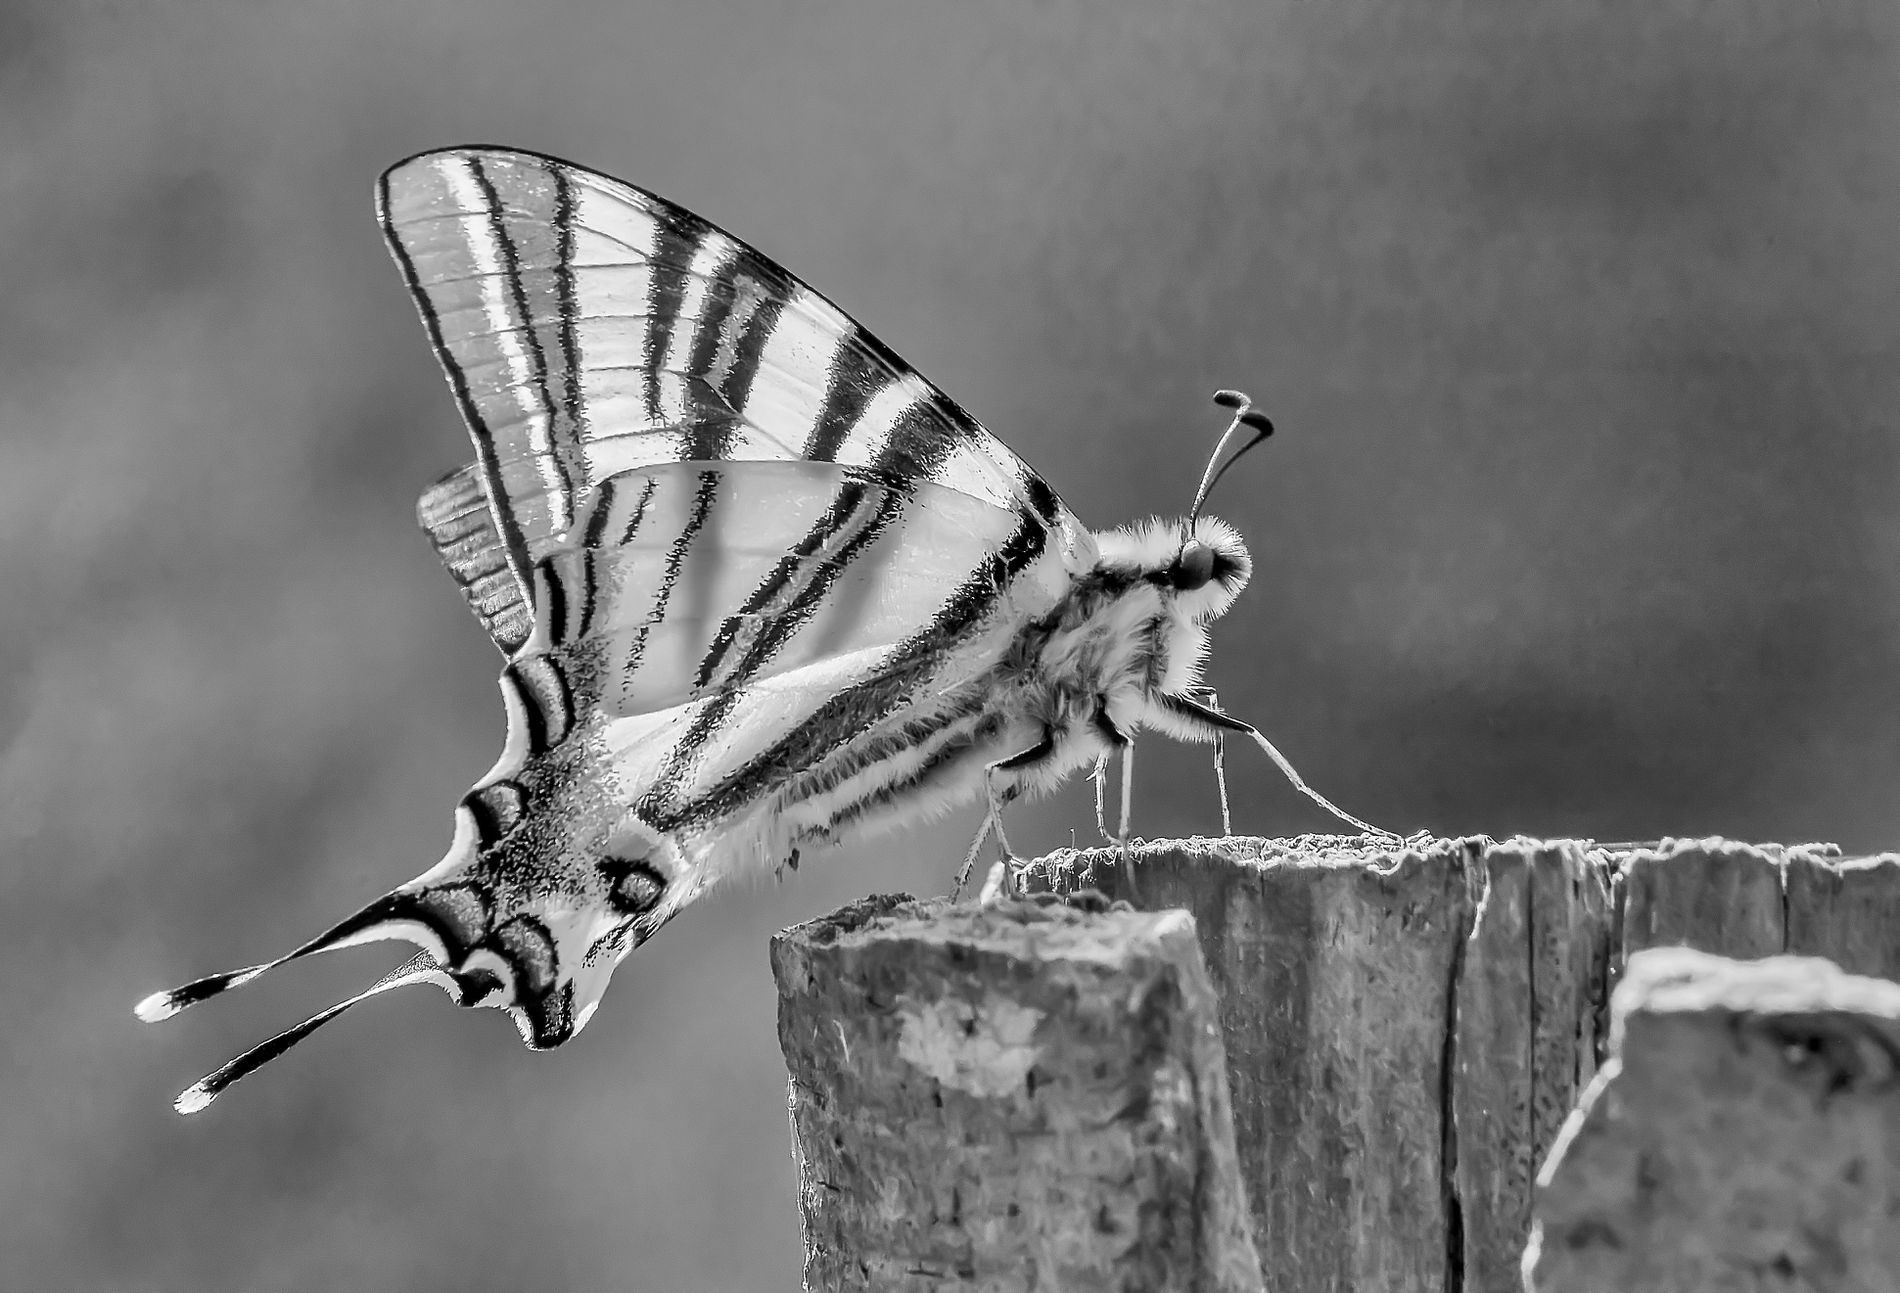
Butterfly Resting on Tree Stump
A butterfly with striped wings rests on the edge of a weathered tree stump. its wings display clear patterns and fine details, while its legs grip the wood's rough surface. The image is in black and white, highlighting textures and contrasts.  The background is softly blurred, drawing focus to the butterfly.
This close-up black and white photo captures a butterfly on a tree stump in sharp detail. Shot from the side, the soft lighting and blurred background create a calm and focused atmosphere.
Labels: Plant, Tree, Animal, Bird, Tree Stump, Butterfly, Insect, Invertebrate, Body Part, Finger, Hand, Person, Moth, Flying, Background, Blurry Background